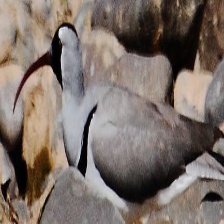
Species: IBISBILL
Scientific name: IBIDORHYNCHA STRUTHERSII